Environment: real
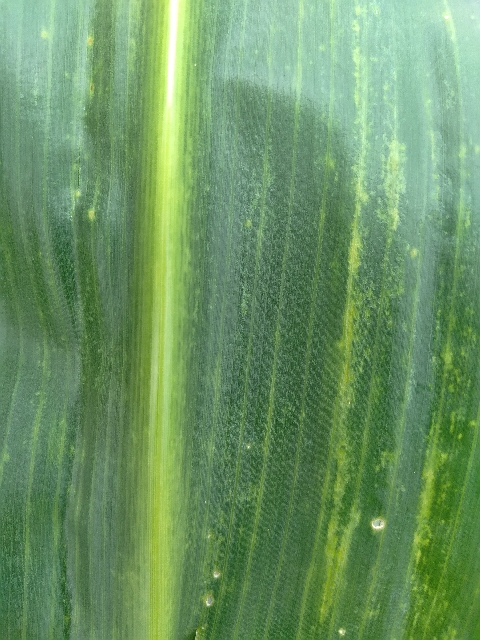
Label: lethal_necrosis